Bash at the Beach (1995)

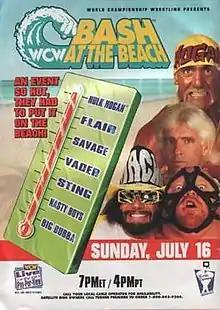
Promotional poster featuring Hulk Hogan, Ric Flair, Randy Savage and Big Van Vader.

The 1995 Bash at the Beach was the second Bash at the Beach professional wrestling pay-per-view (PPV) event produced by World Championship Wrestling (WCW). It took place on July 16, 1995 on the beach in Huntington Beach, California.